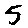
Label: 5